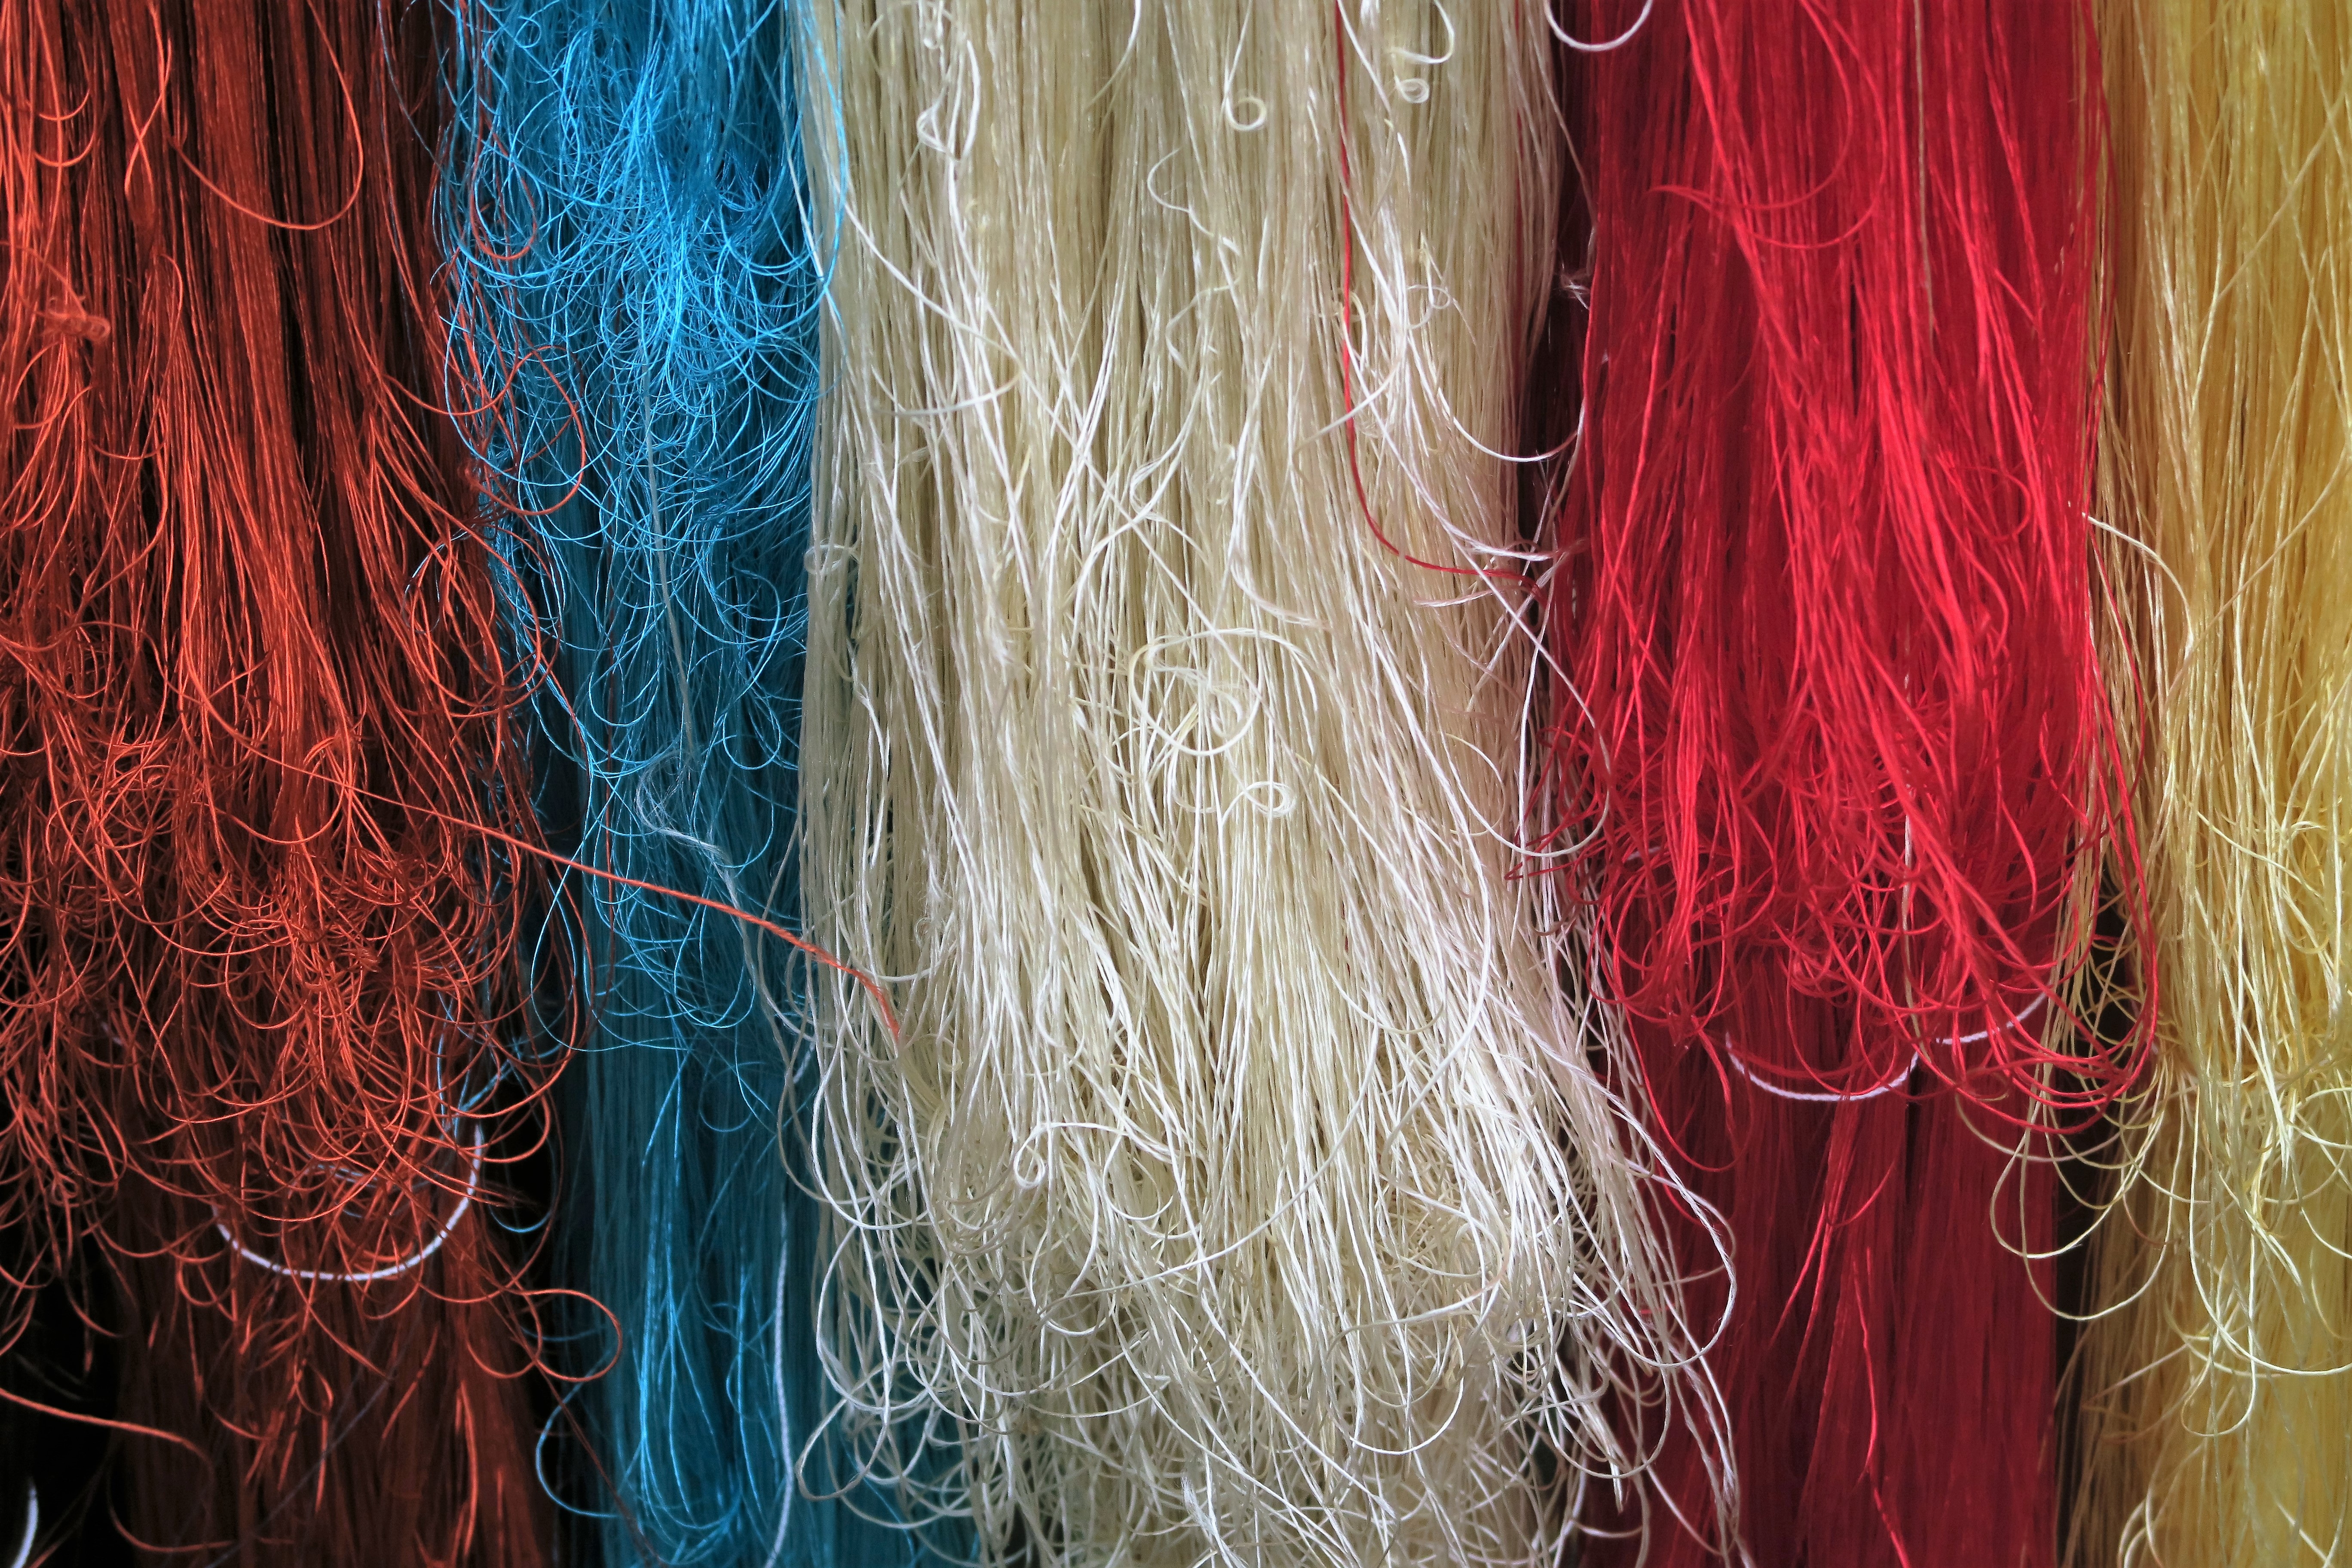
red, color, clothing, material, thread, textile, art, silk, weaving, silk yarn, hair coloring